Santa Marta páramo

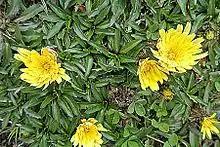
Chikku Chikku ("Hypochaeris sessiliflora")

The páramo contains high altitude tussock grassland, thicket, bogs and marshes.